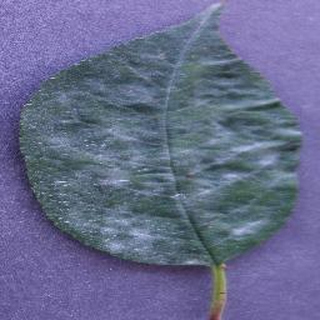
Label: cherry_powdery_mildew